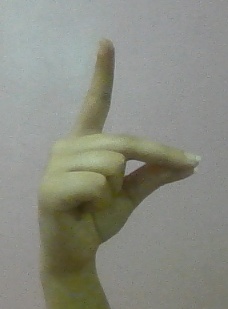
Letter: ta